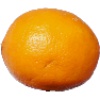
Label: Lemon Meyer 1